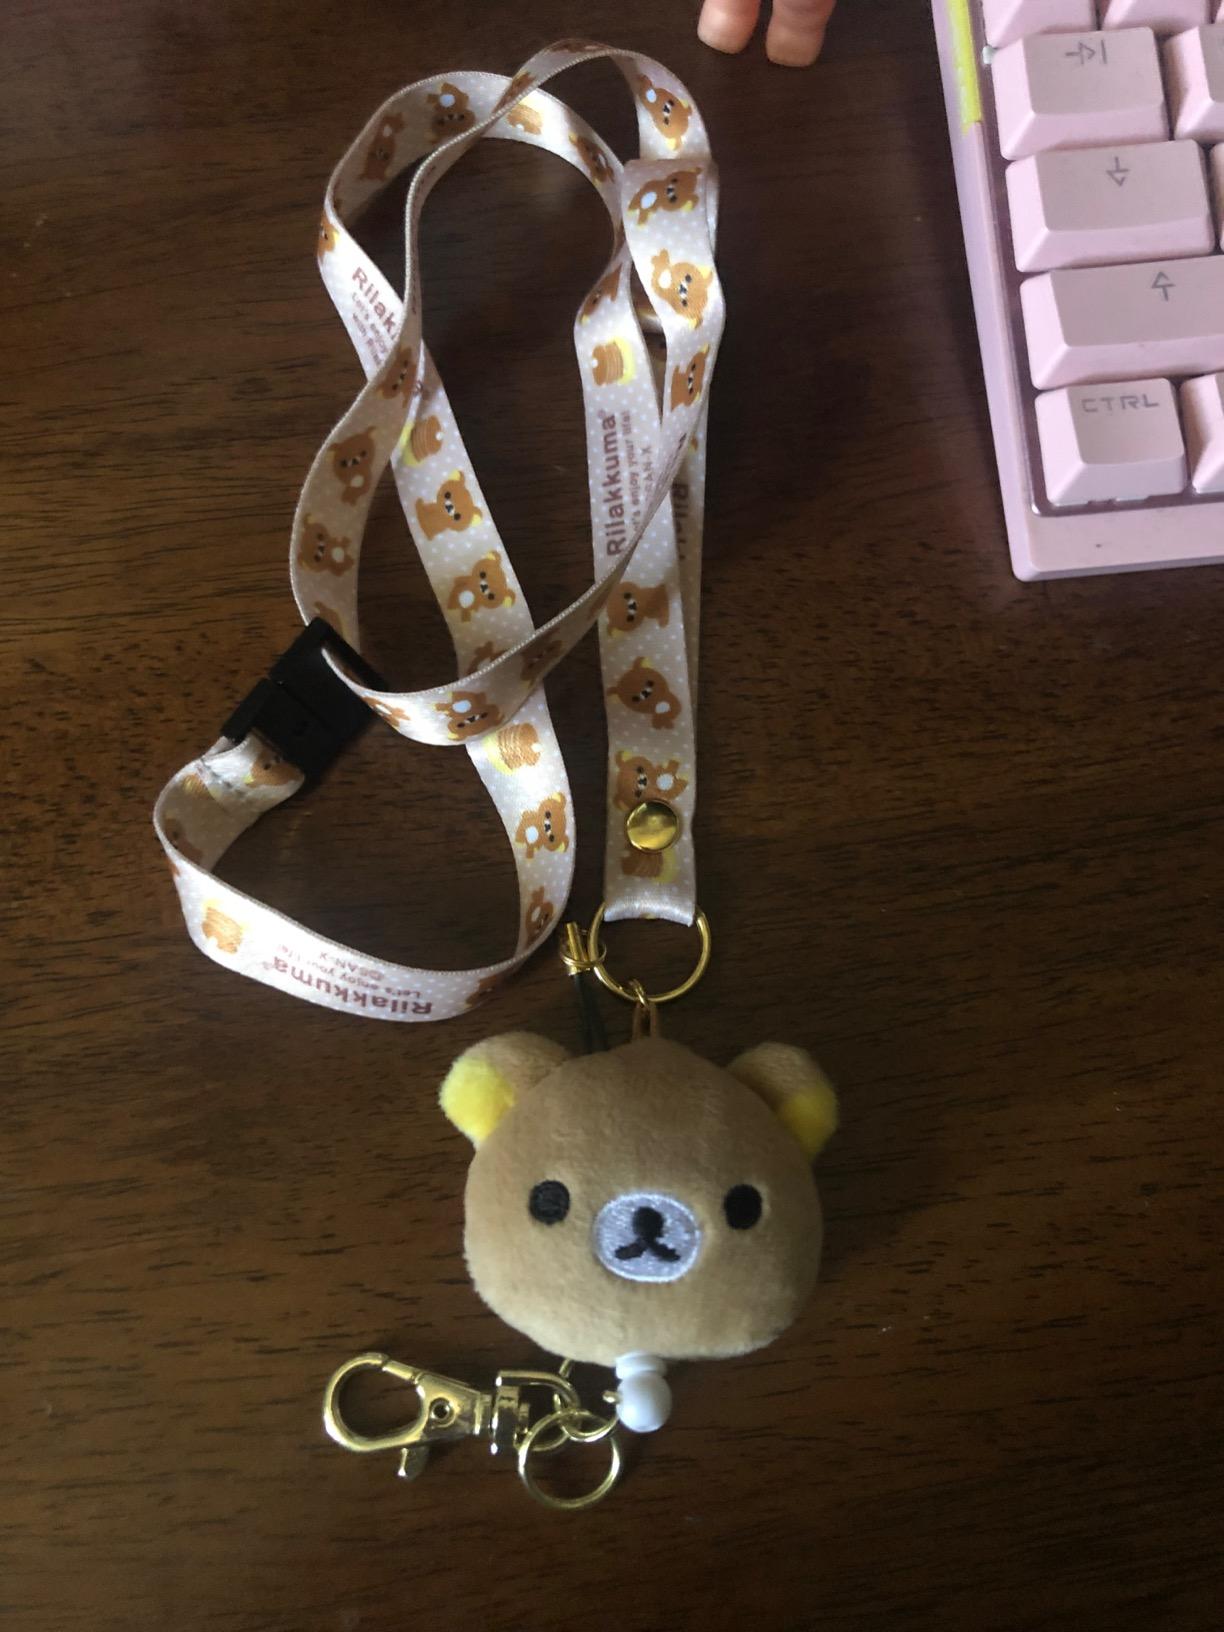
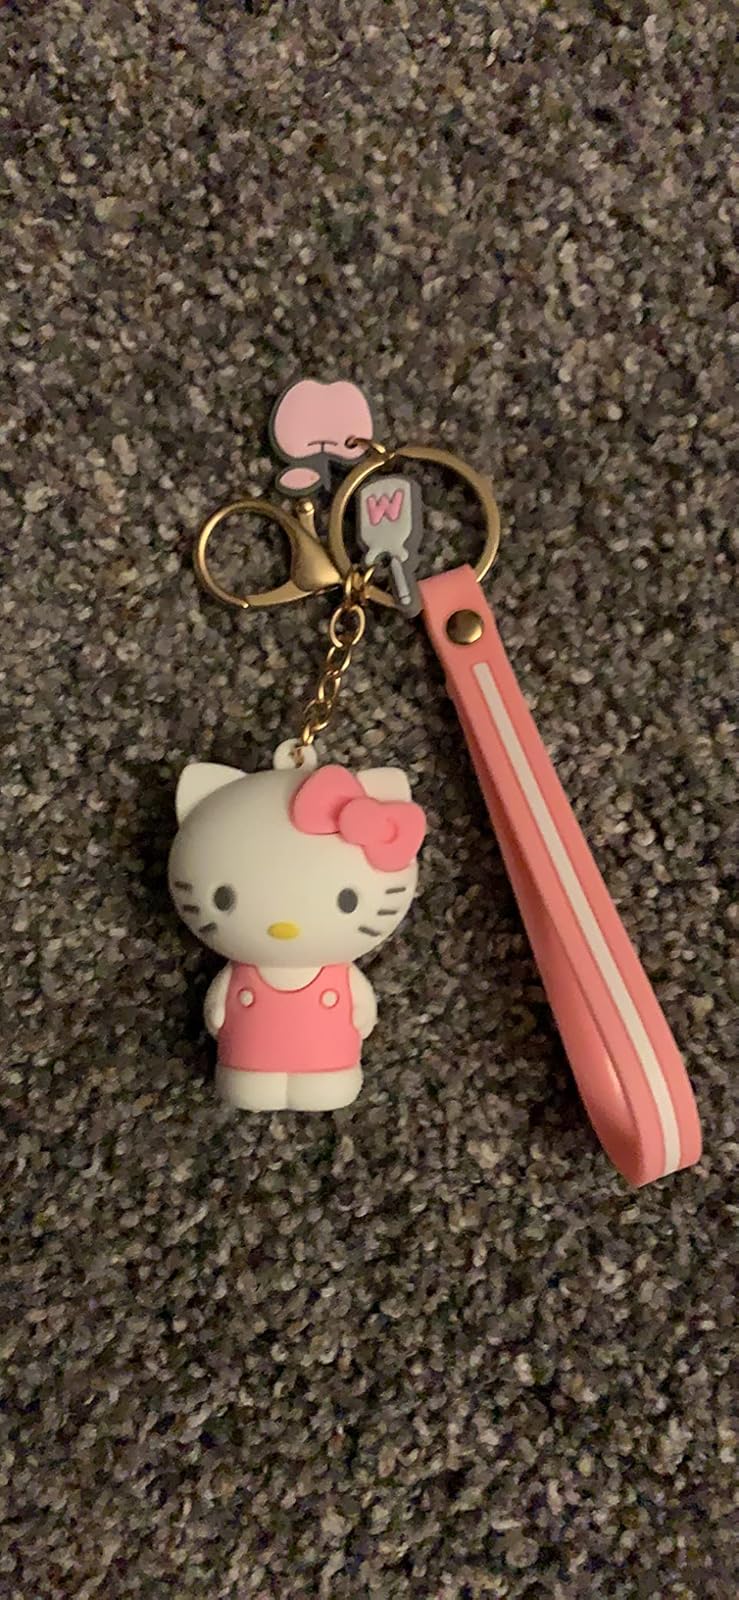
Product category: accessories_keychain
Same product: no